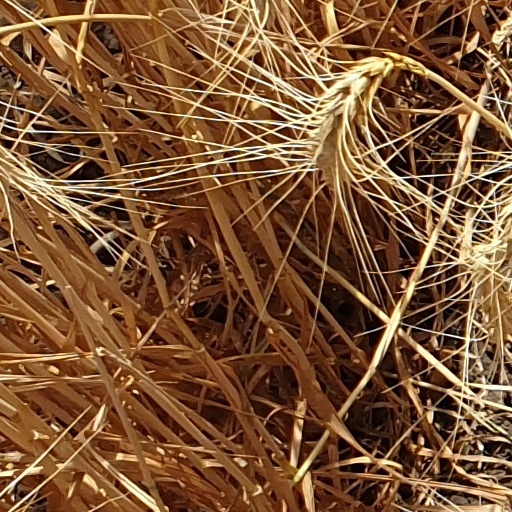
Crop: wheat